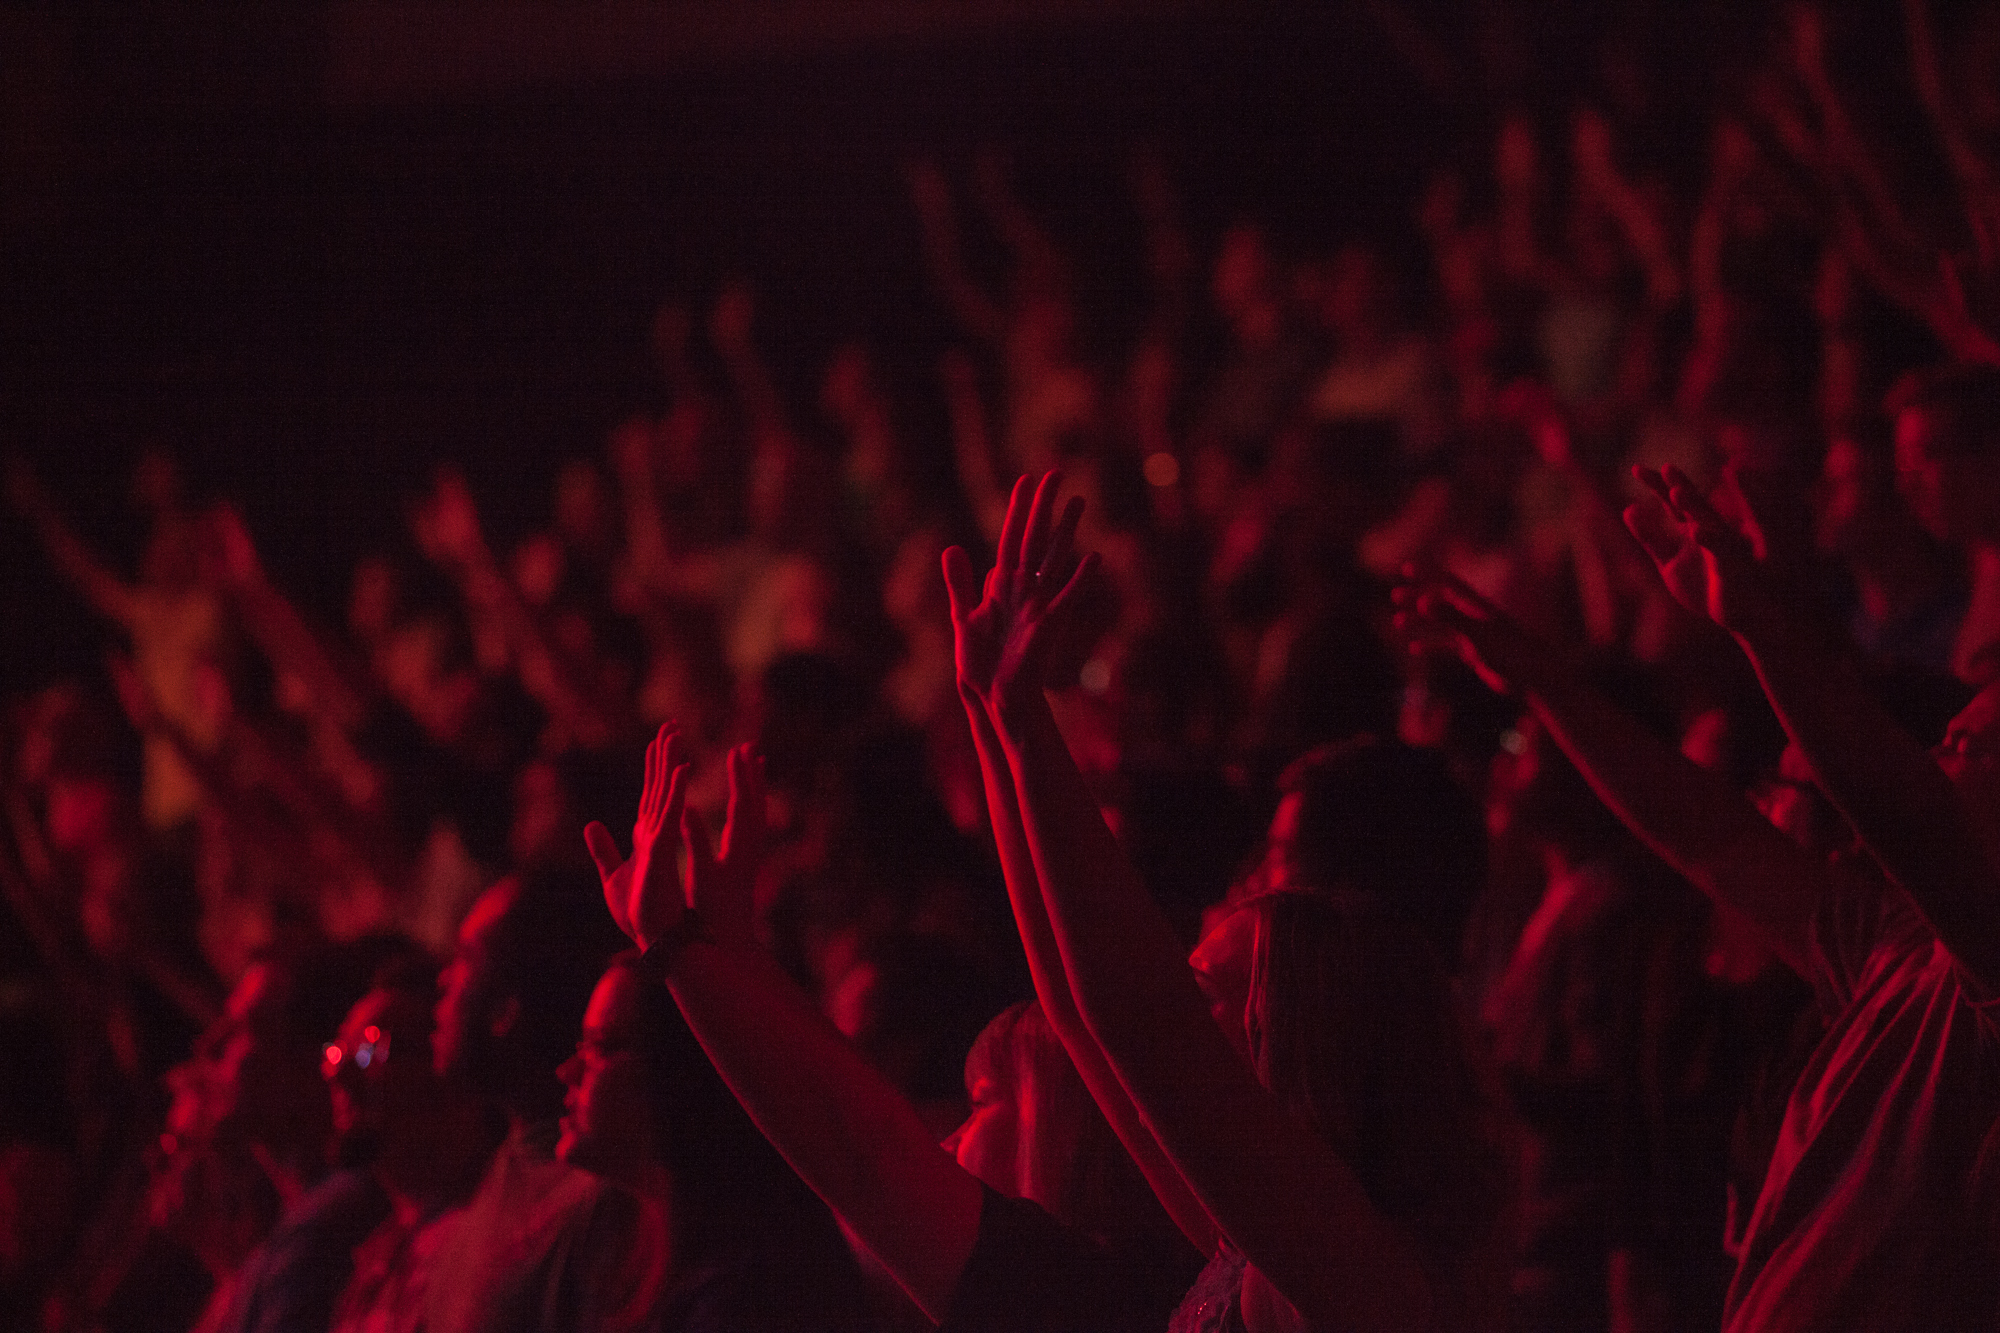
people, plant, flower, petal, crowd, concert, audience, red, color, show, flame, darkness, stage, fun, hands, event, entertainment, spectators, macro photography